Nicolai Jonathan Meinert

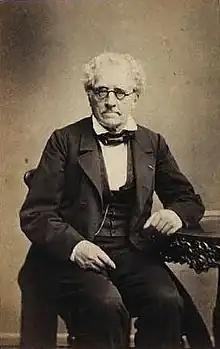
Nicolai Jonathan Meinert.

Nicolai Jonathan Meinert (9 March 1791 – 26 February 1877) was a Danish businessman and politician. He was the father of astronomer Frederik Vilhelm August Meinert.